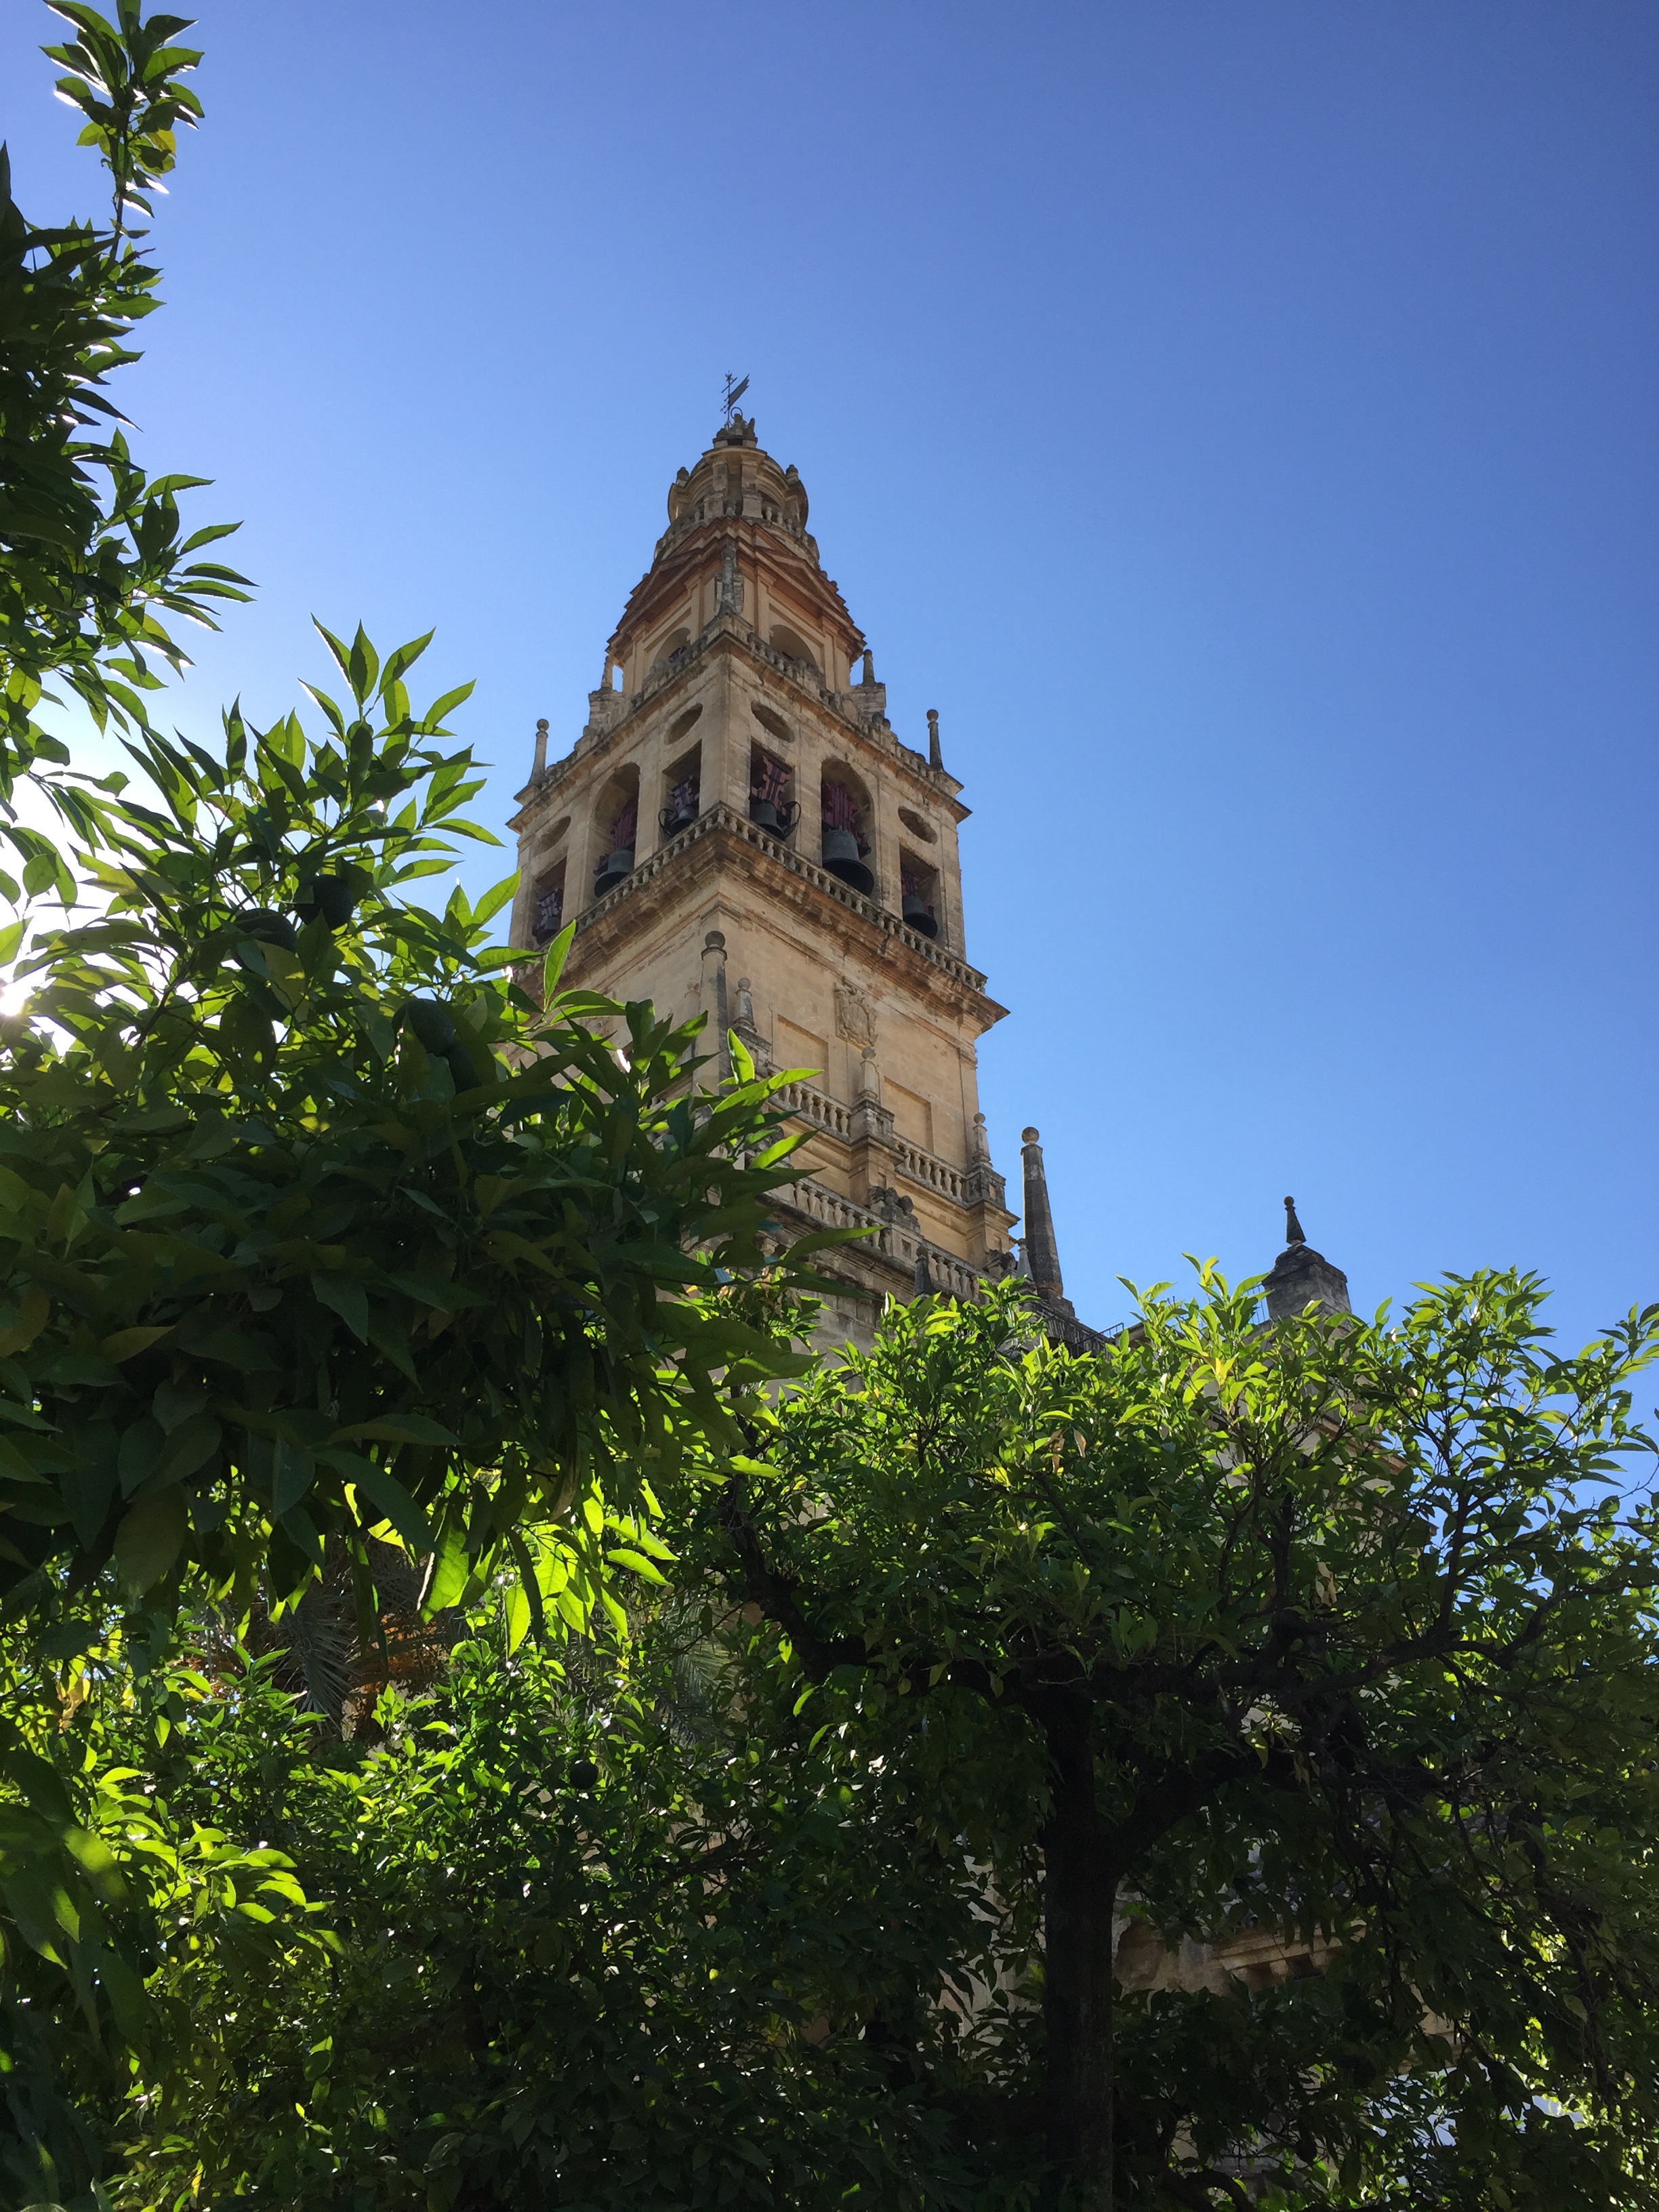
tree, architecture, sky, flower, building, chateau, tower, landmark, blue, church, place of worship, spain, andalusia, arc, cordoba